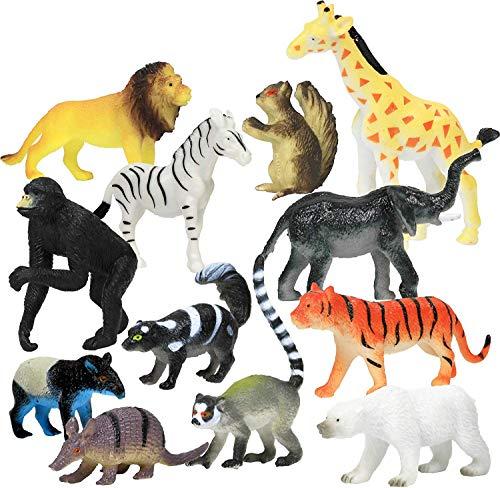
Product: Click N' Play Mini Animal Figurine Counters Playset, Assorted Set of 60
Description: Over 60 mini Assorted animals a great addition to any animal or farm play set.
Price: $13.94
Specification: ProductDimensions:5x5x4inches|ItemWeight:15.2ounces|ShippingWeight:15.2ounces(Viewshippingratesandpolicies)|ASIN:B07J5YKFJG|Itemmodelnumber:810301031005|Manufacturerrecommendedage:4-20years